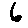
Label: 6